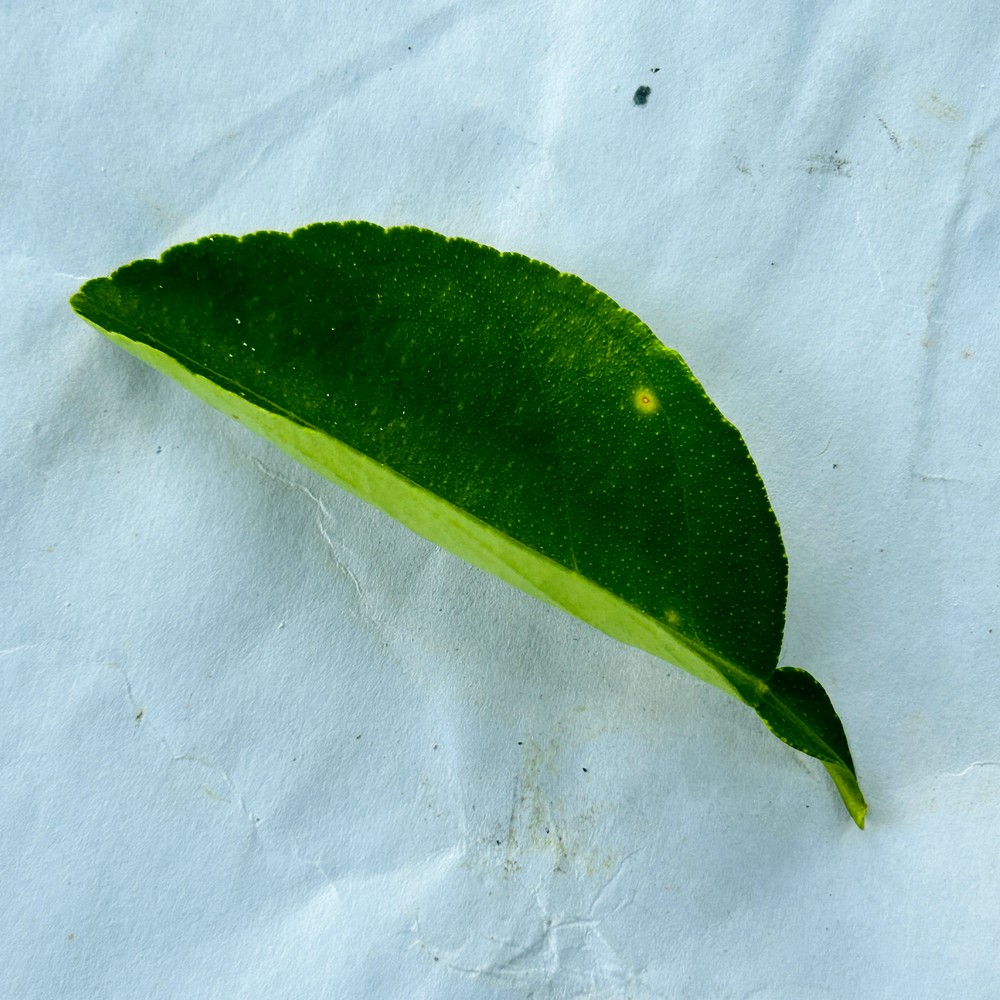
Label: Healthy Leaf